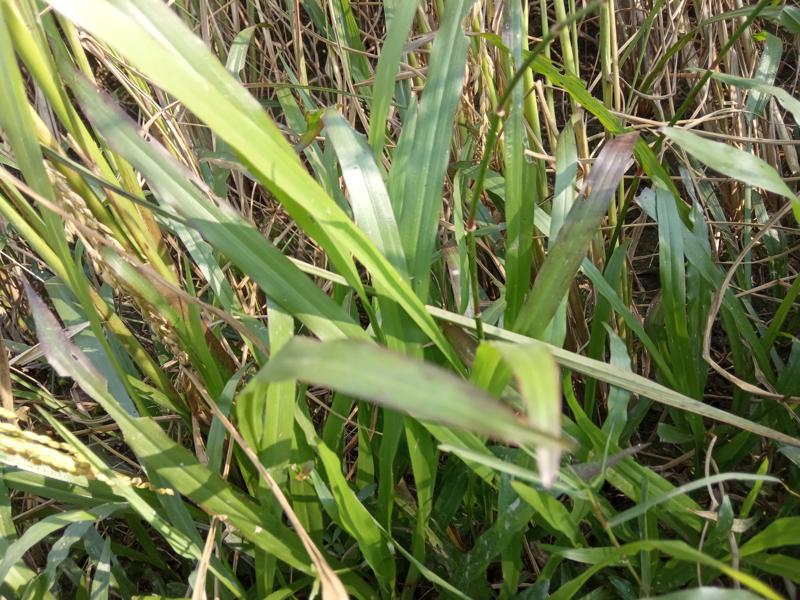
Weed species: Paspalum scrobiculatum